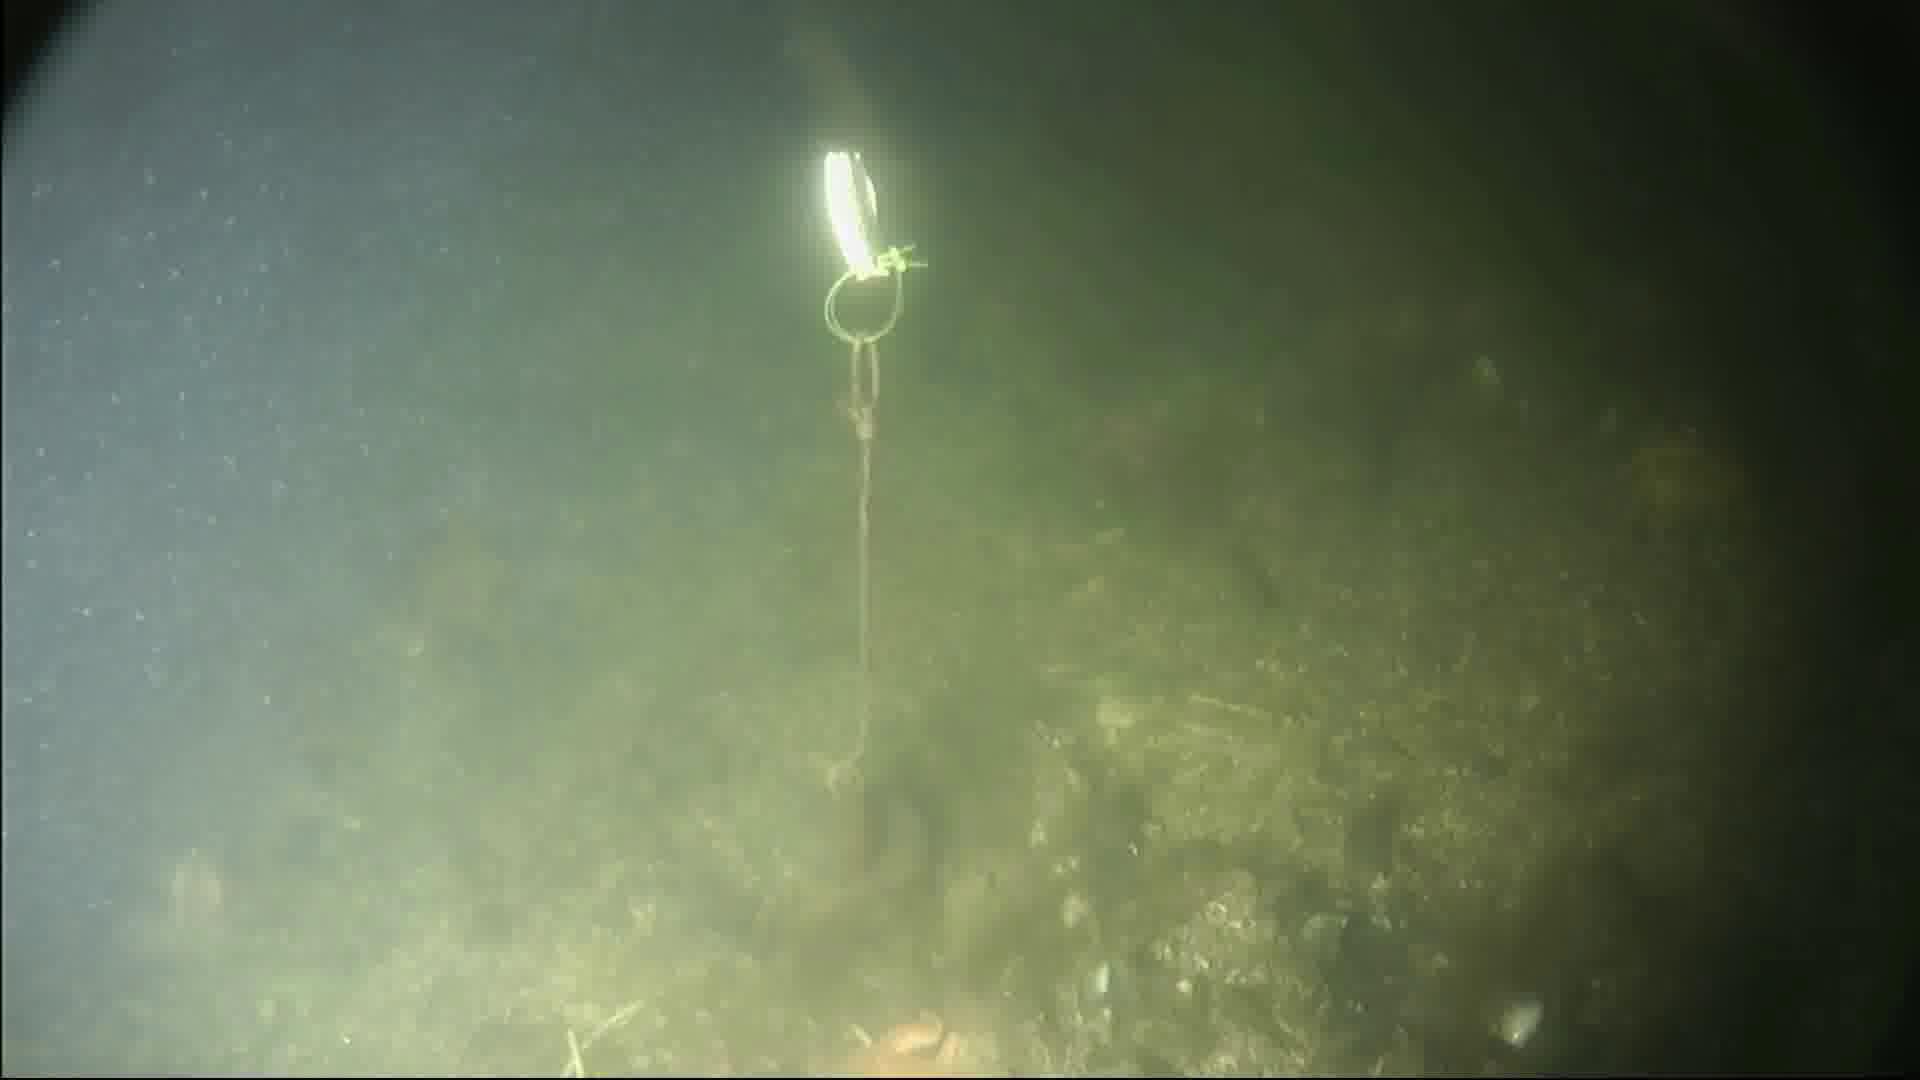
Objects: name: fish
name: starfish
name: crab